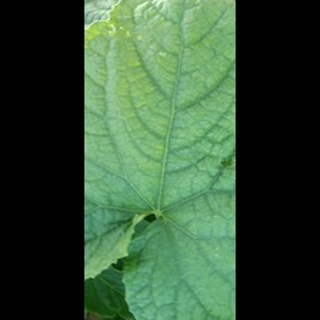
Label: healthy_cucumber